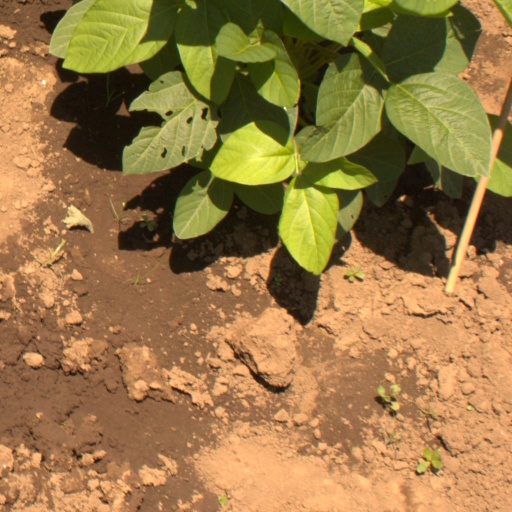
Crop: soybean